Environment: real
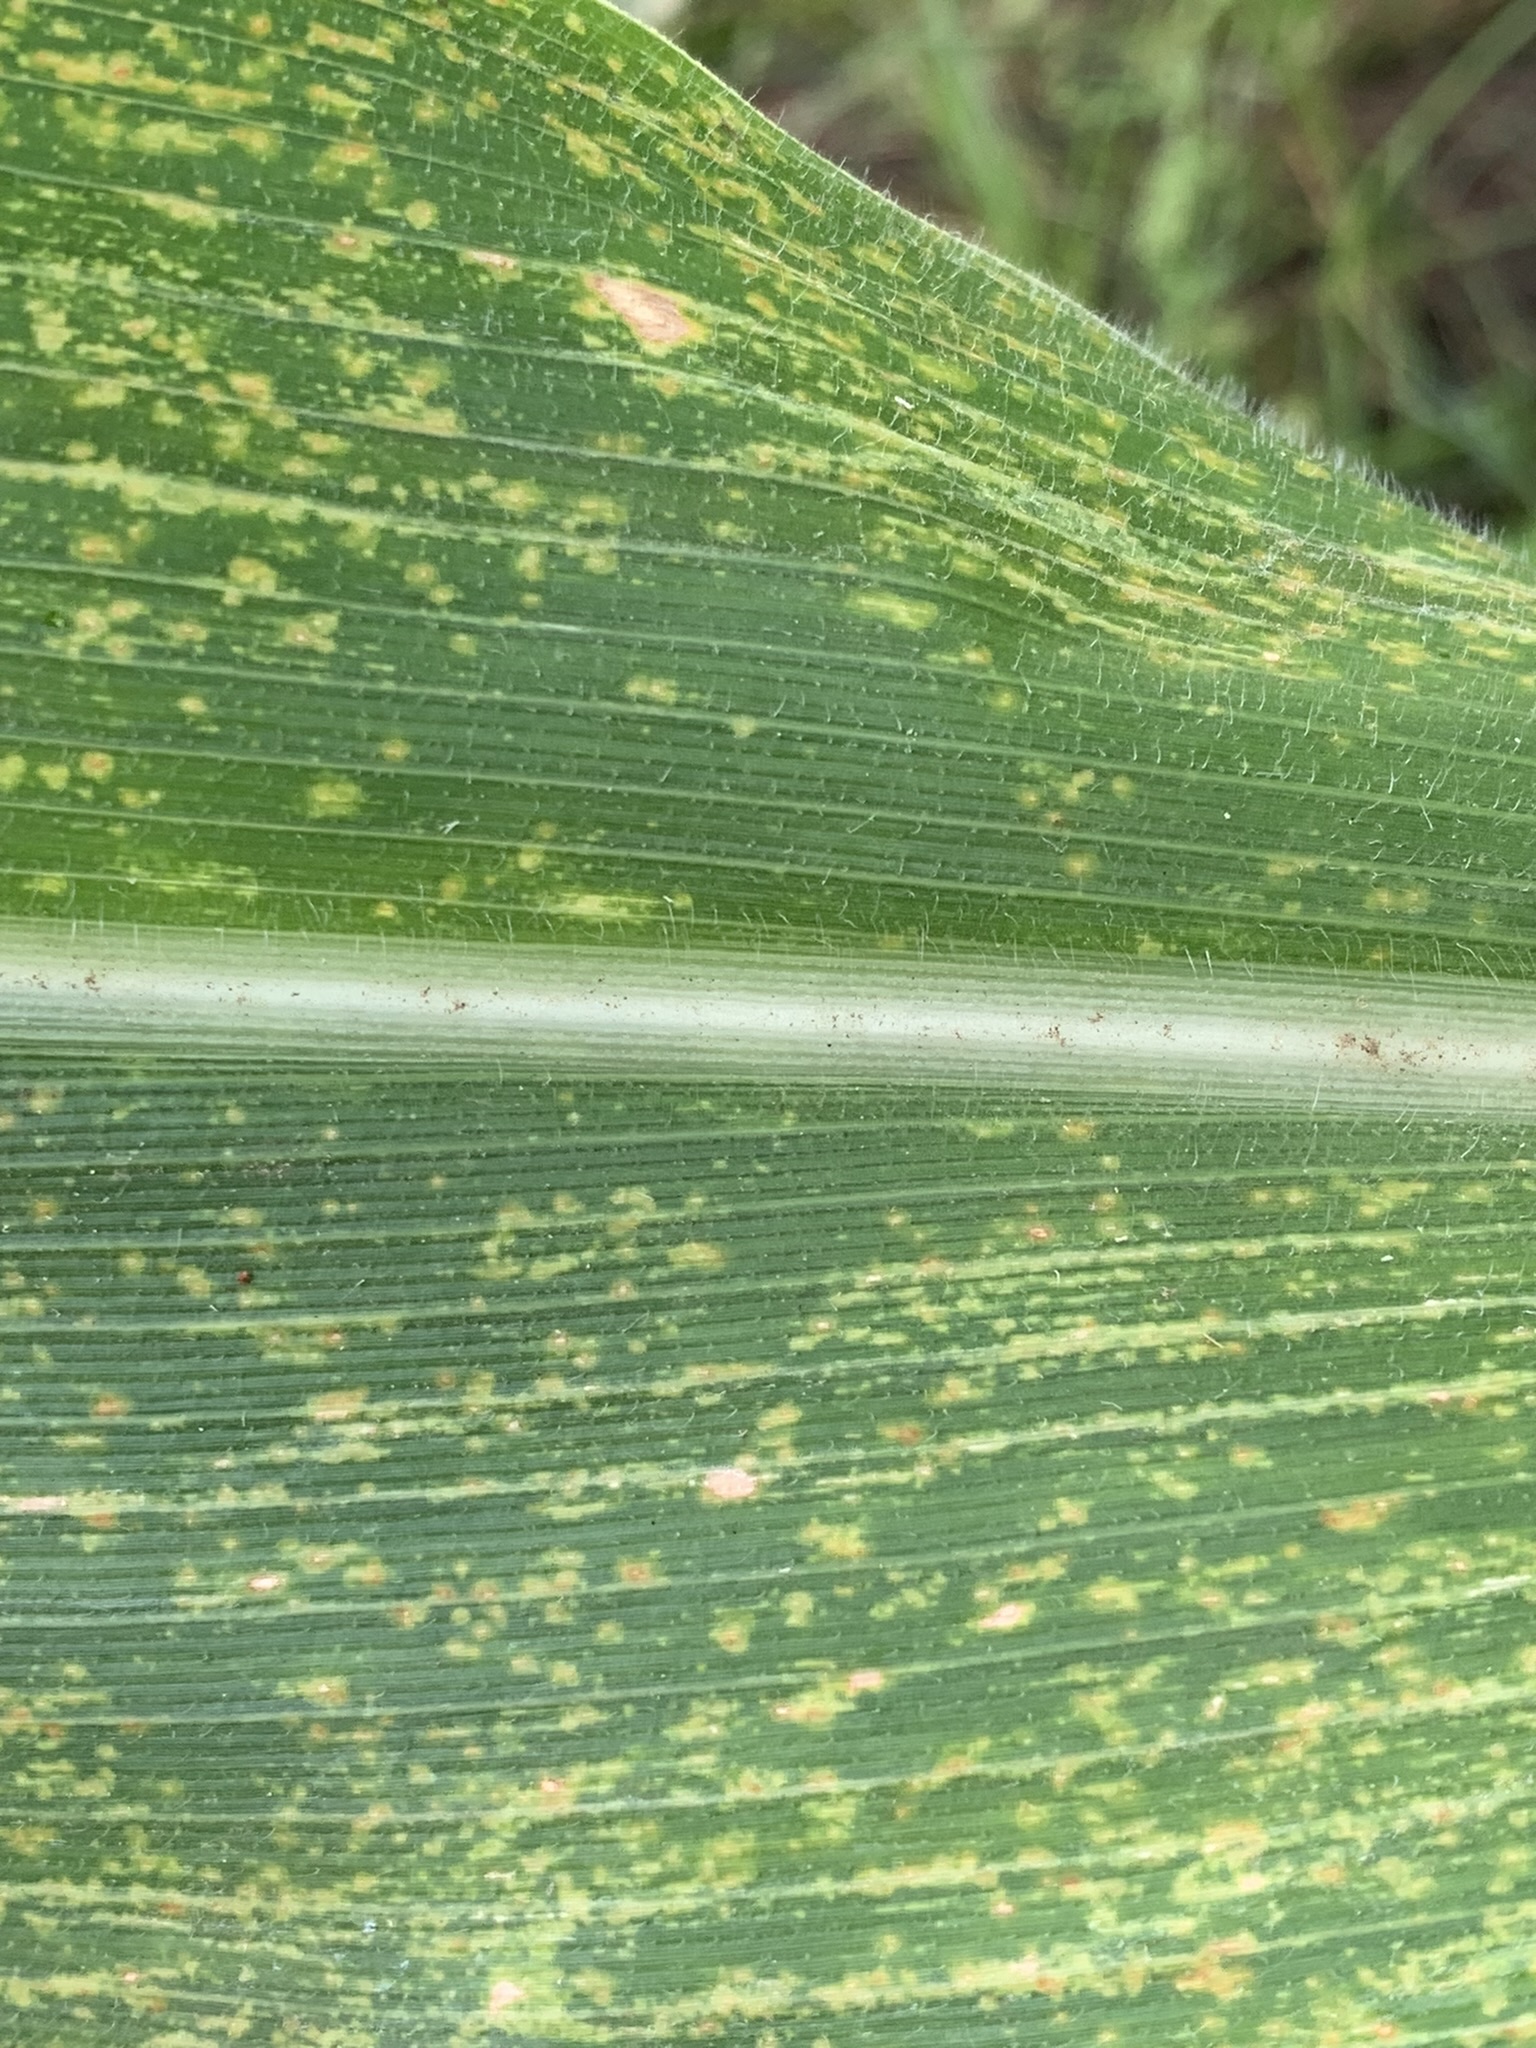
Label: lethal_necrosis